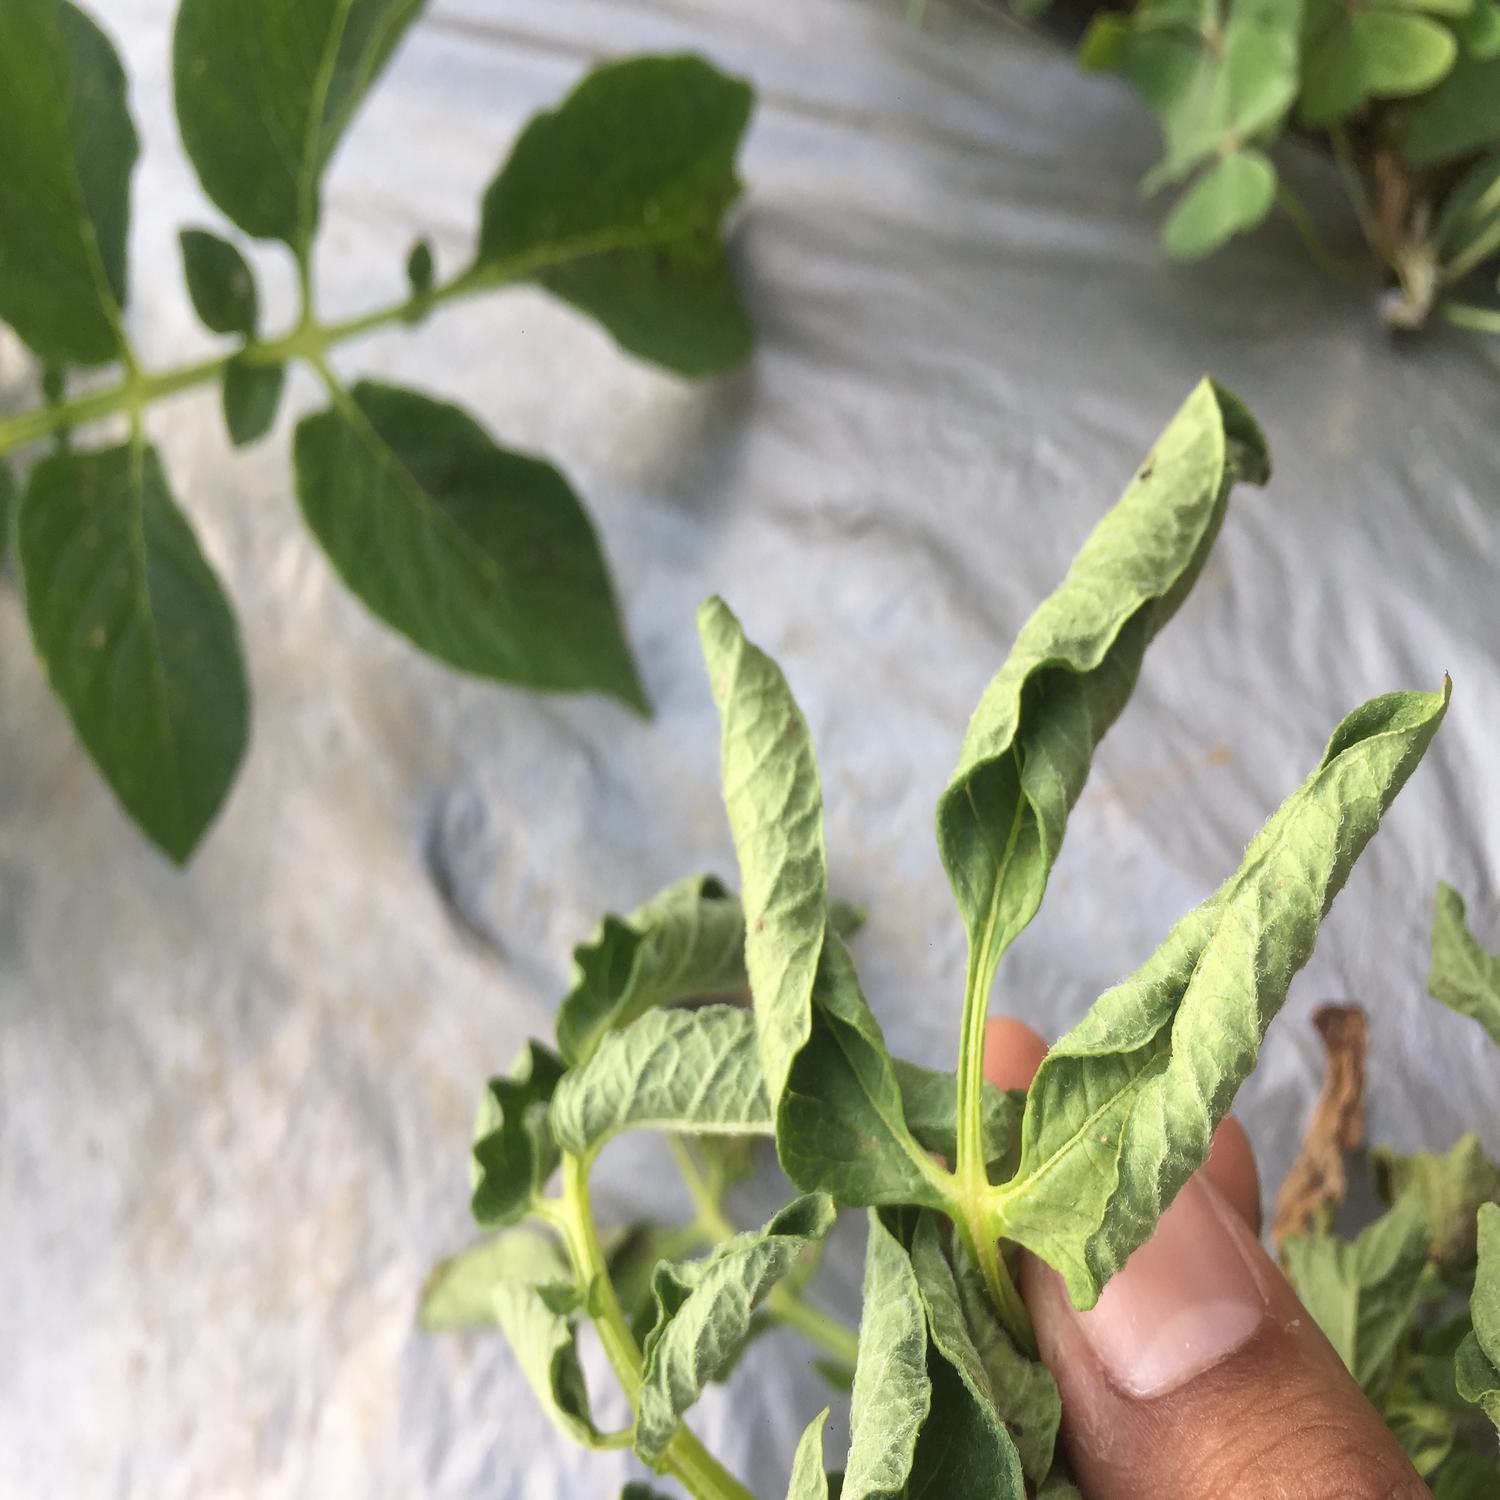
Label: Bacteria